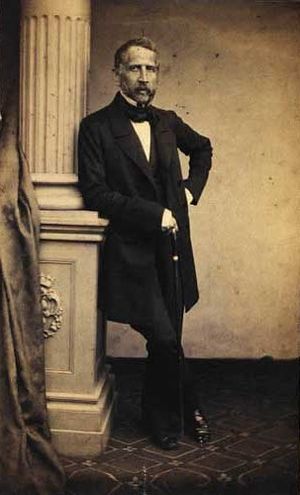
Cæsar du Plat
Frederik Cæsar Ludvig Rudolph du Plat var en dansk officer, som ved begyndelsen på Treårskrigen gik over til tysk side. Han var bror til Glode og Ernst du Plat.